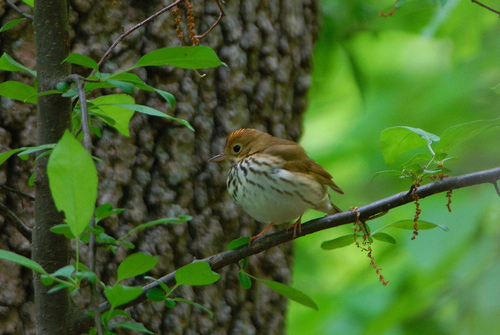
the crown of the round bird is orange white the belly is white with brown specks.
a small bird with with a orange brown crown and a plump white belly and black streaksa small bird with a white belly and brown back and head.
this bird is brown and white in color with a sharp beak, and brown eye rings.
this small portly bird has a brown head and wings, with a white and brown breast and belly.
this bird is brown with white and has a very short beak.
this small bird has a white breast with brown spots, a reddish brown crown and head and a short pointed beak.
this particular bird has a belly that is white with brown spots
this bird is brown with white and has a very short beak.
this bird has a pointed brown bill, with a brown and white breast.
Species: Ovenbird